Moses Montefiore

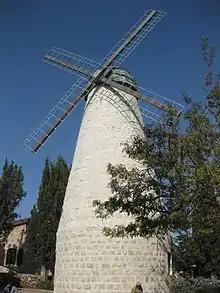
Montefiore Windmill in Mishkenot Sha'ananim

He and his wife travelled to Palestine after the region was wracked by an earthquake in 1836. The towns of Safed and Tiberias were particularly damaged, with the few survivors suffering disorder, terror and disease. Moses and Judith launched an ambitious programme of relief in 1837.